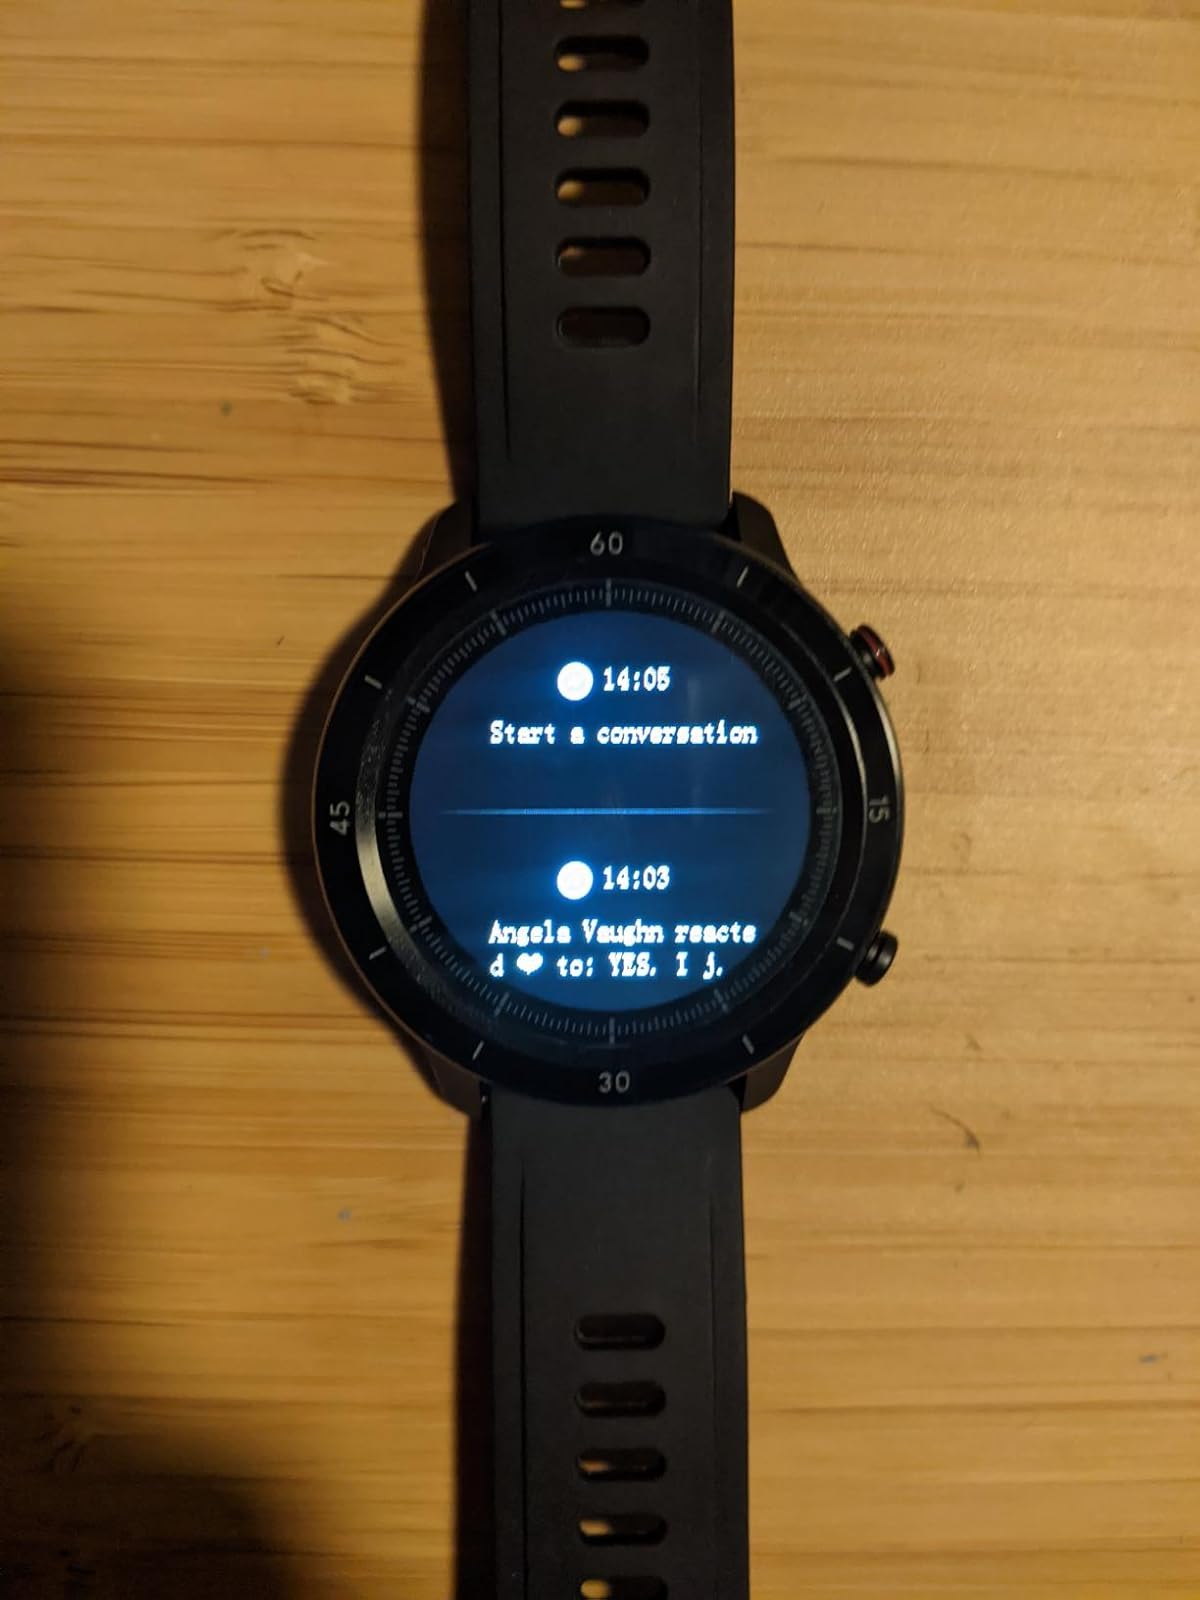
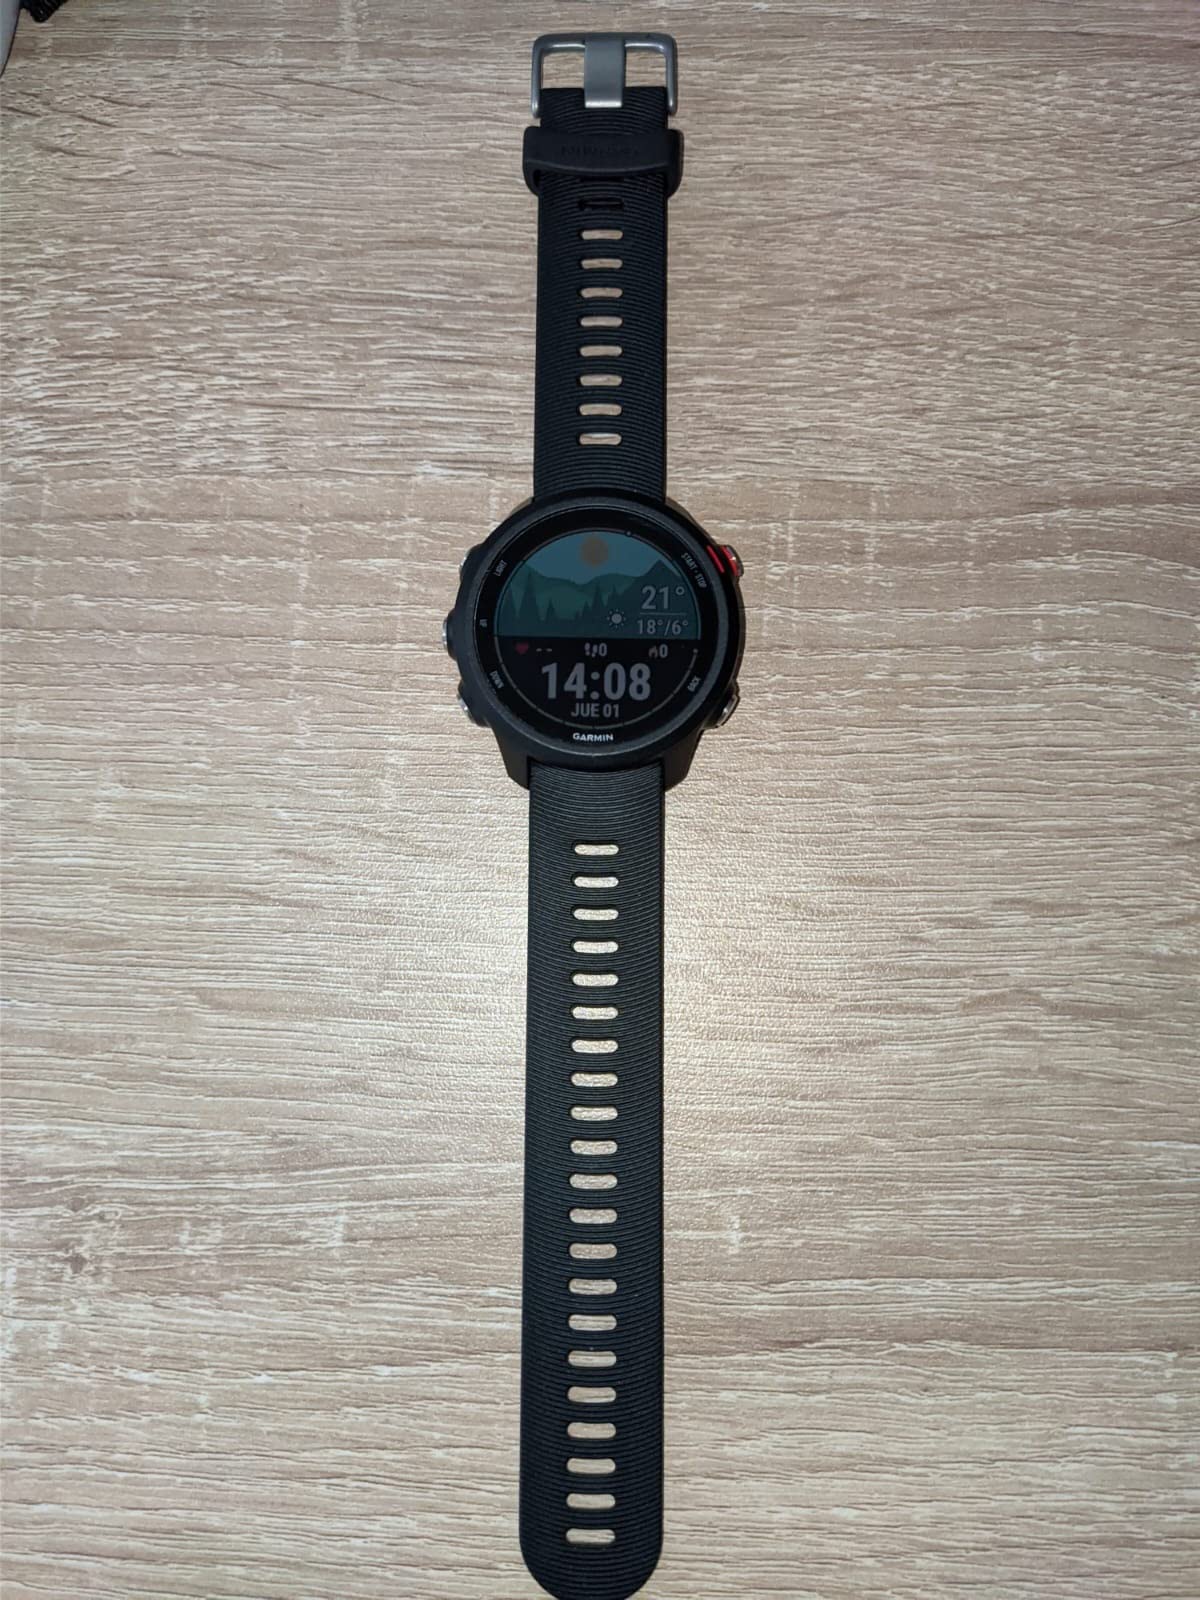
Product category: smartwatch
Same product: no